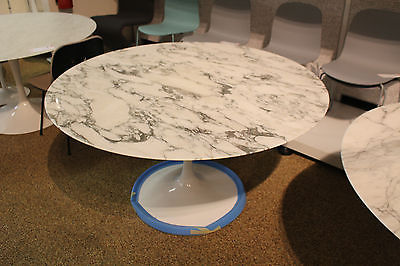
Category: table